Black Water (Conon)

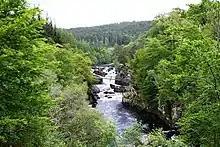
Rogie Falls

The Black Water is a river in the Highlands of Scotland. It begins at the confluence of the Glascarnoch River with the Abhainn Srath a' Bhàthaich, near where it is crossed by the Black Bridge, carrying the A835 road. It flows in a south-easterly direction past the village of Garve, then passing through Loch Garve and Loch na Cròic, and around Eilean nan Daraich. It flows over Rogie Falls, then past Contin, around Contin Island, before flowing into the River Conon near Moy Bridge.